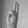
ASL letter: U